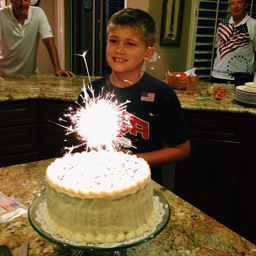
A boy is standing over a birth cake with sparklers on it.
A boy enjoying his birthday celebrations with the cake's sparkling candles.
Child standing in front of a cake with dazzling ornament on top.
A boy smiles from behind a sparkler on a cake.
A boy smiling over a birthday cake on a kitchen counter.